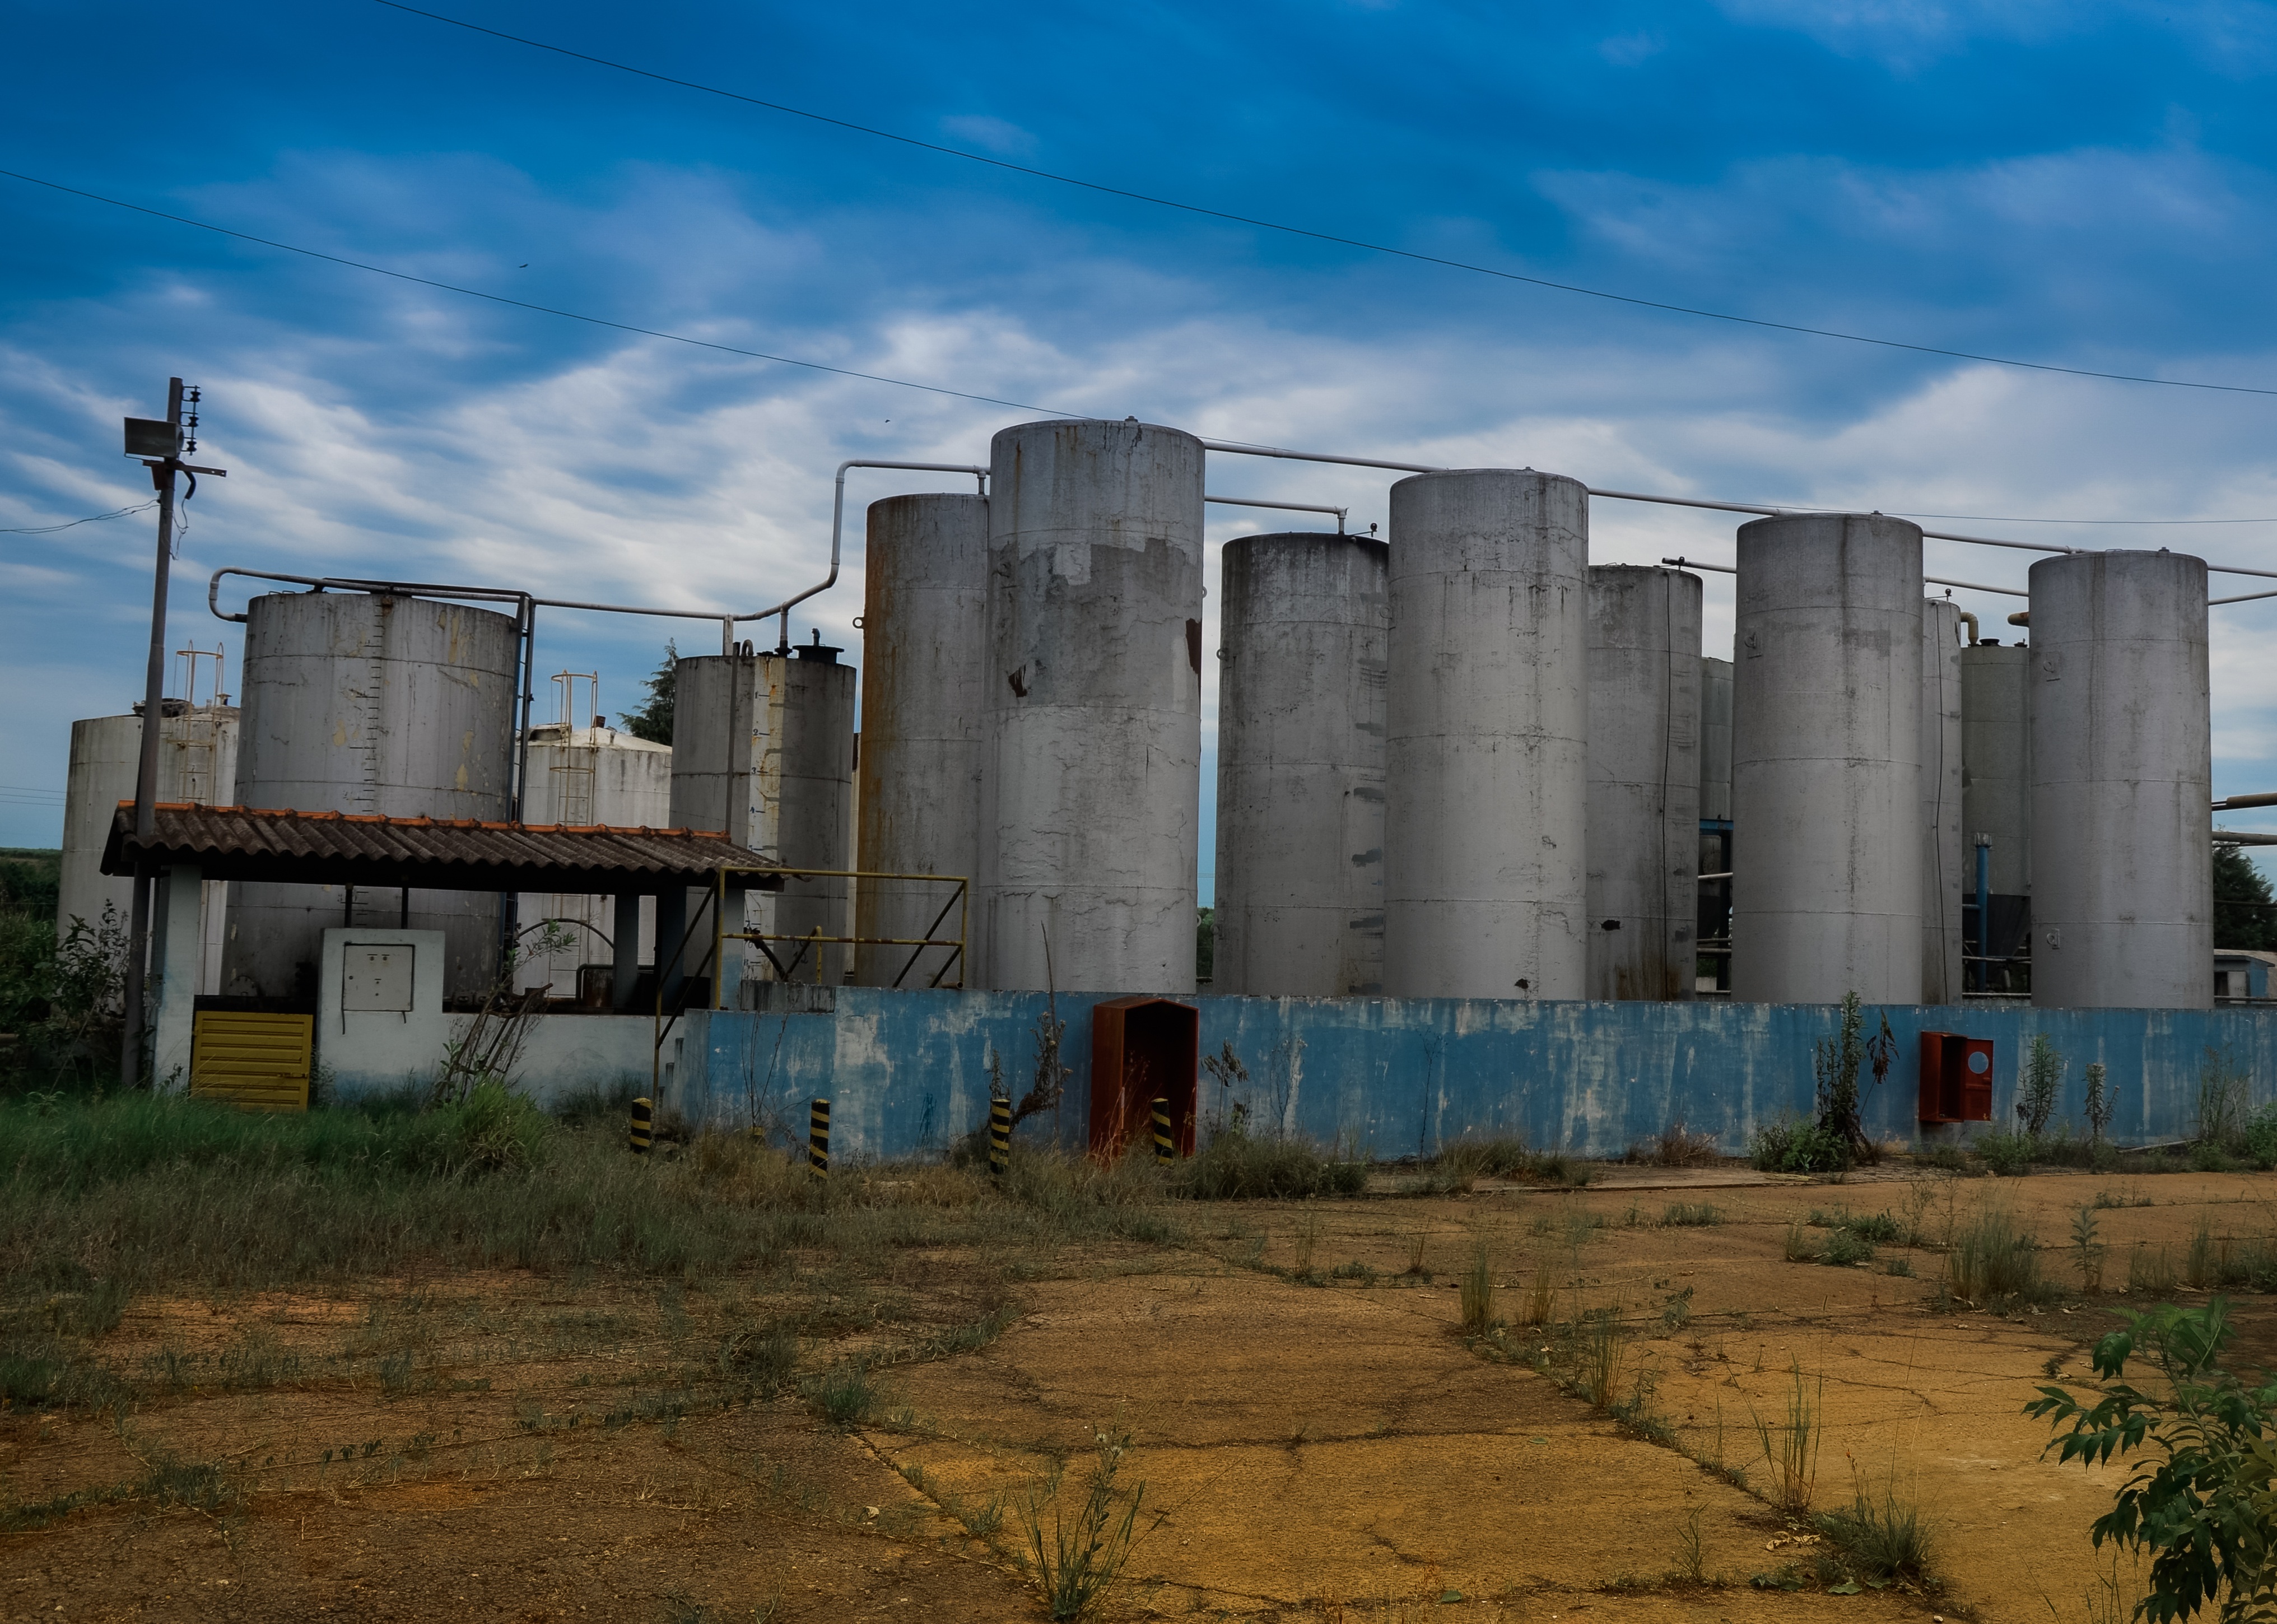
wall, factory, industry, material, silo, manufactures, industria, vat, power station, urban area, outdoor structure